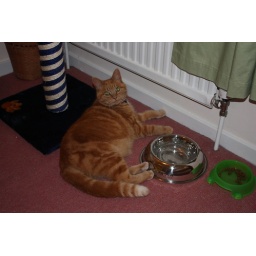
Sandy admiring her reflection in the water bowl